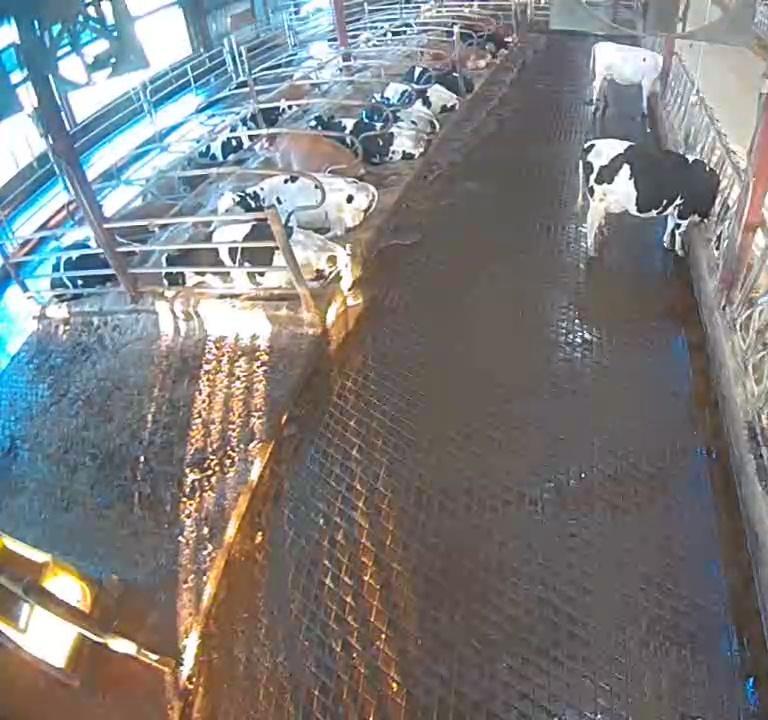
Number of cows: 12